Narrow Street

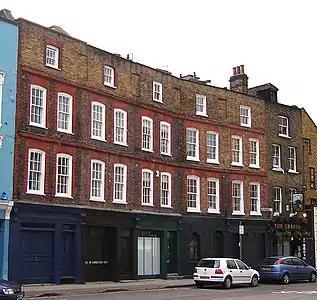
Early Georgian terrace on Narrow Street, with The Grapes public house to the right

Narrow Street is a narrow road running parallel to the River Thames through the Limehouse area of east London, England. It used to be much narrower, and is the oldest part of Limehouse, with many buildings originating from the eighteenth century.